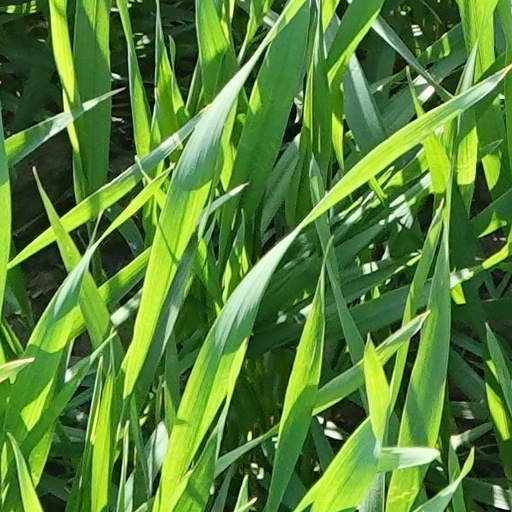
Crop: wheat